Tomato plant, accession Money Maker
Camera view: tilt-top (135 deg); turntable rotation: 270 degrees
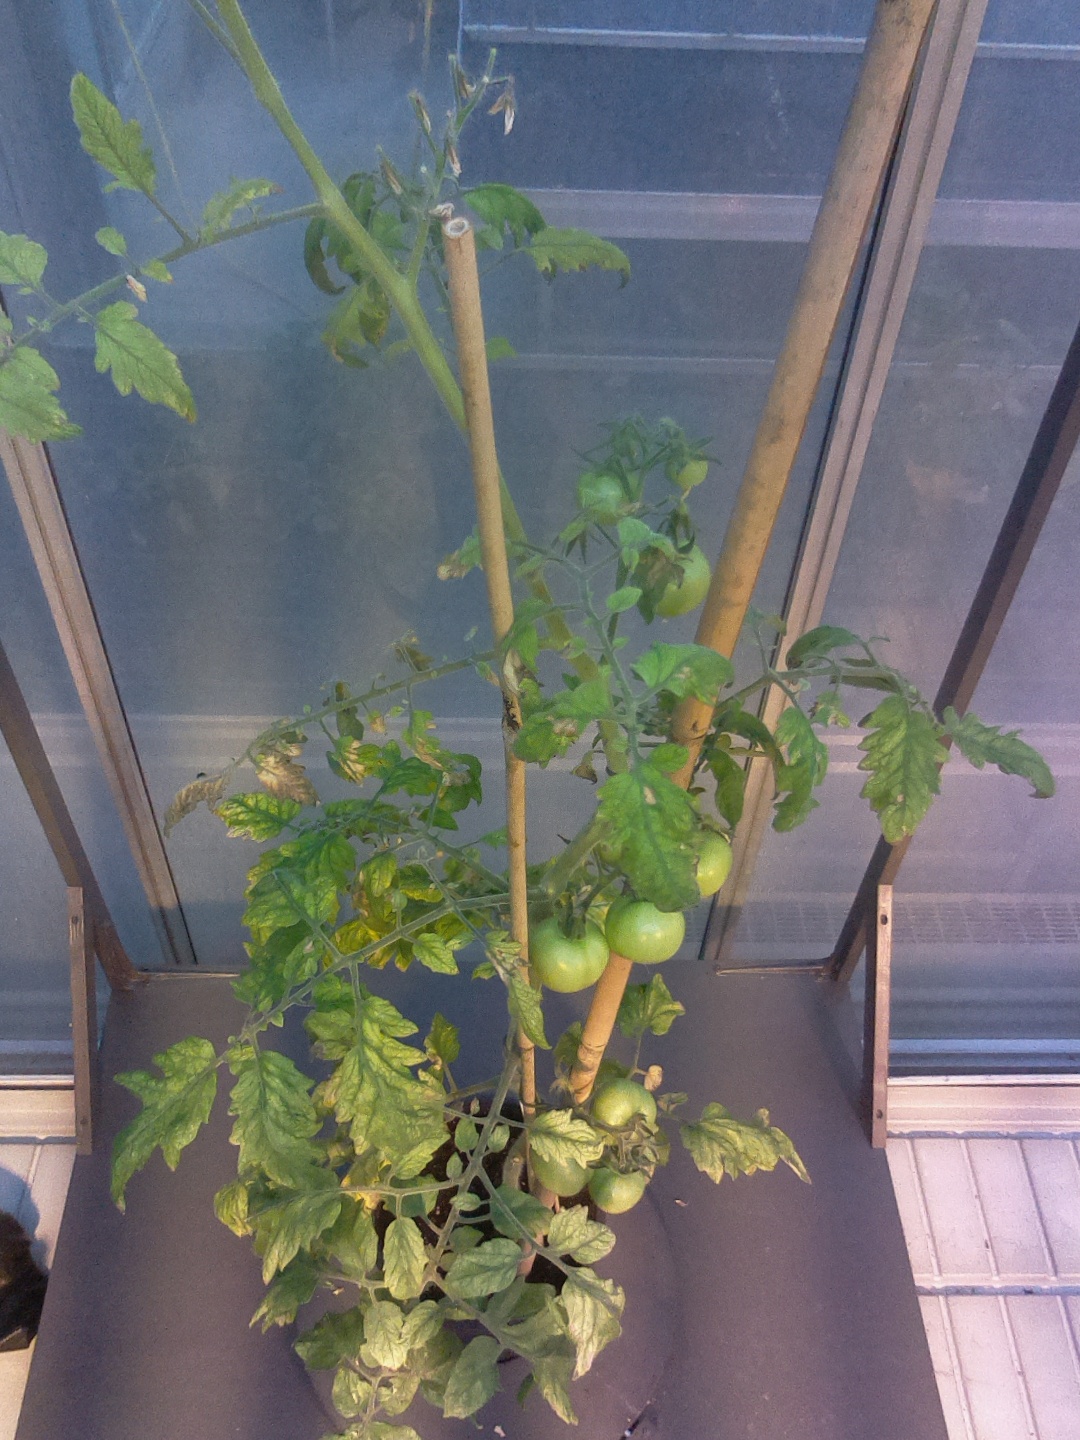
BBCH growth stage 78: 80% -90% of final fruit size